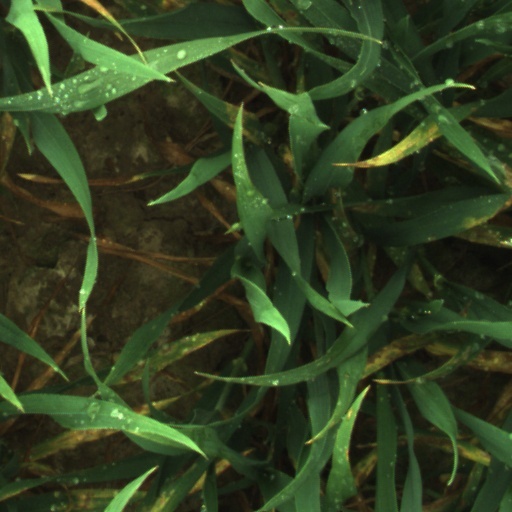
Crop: wheat